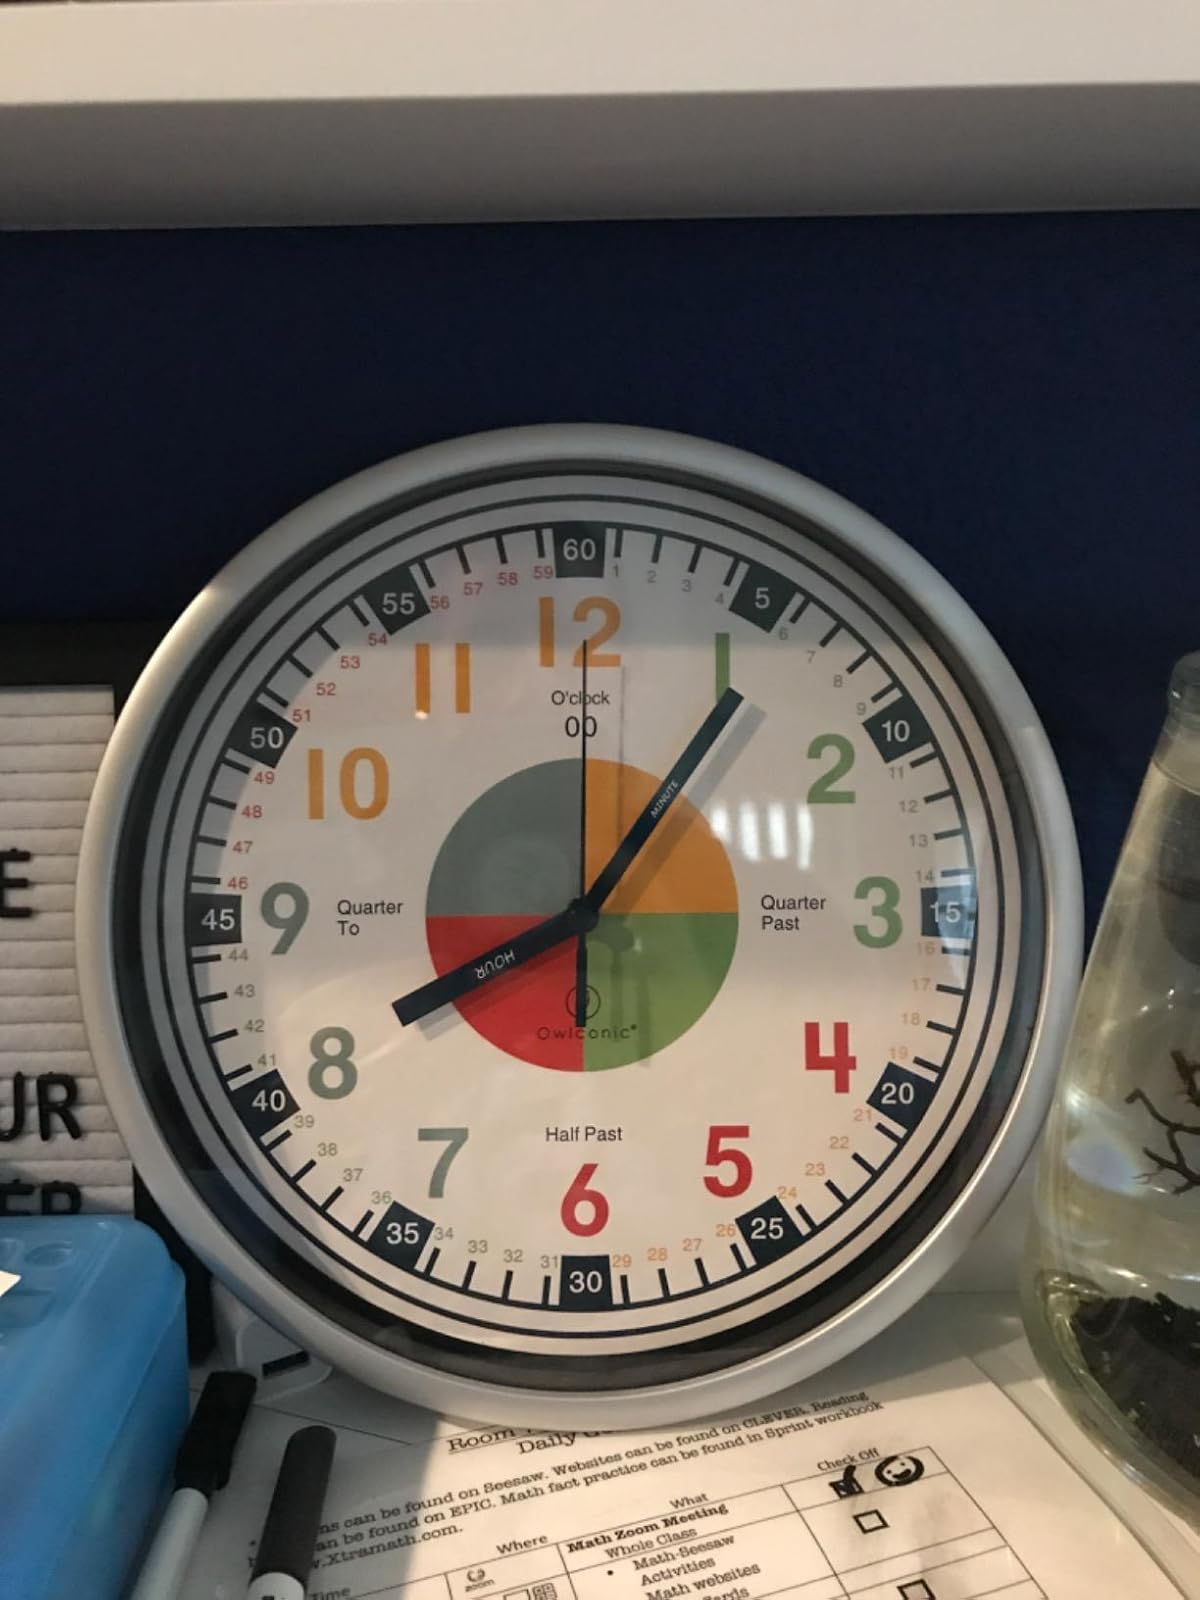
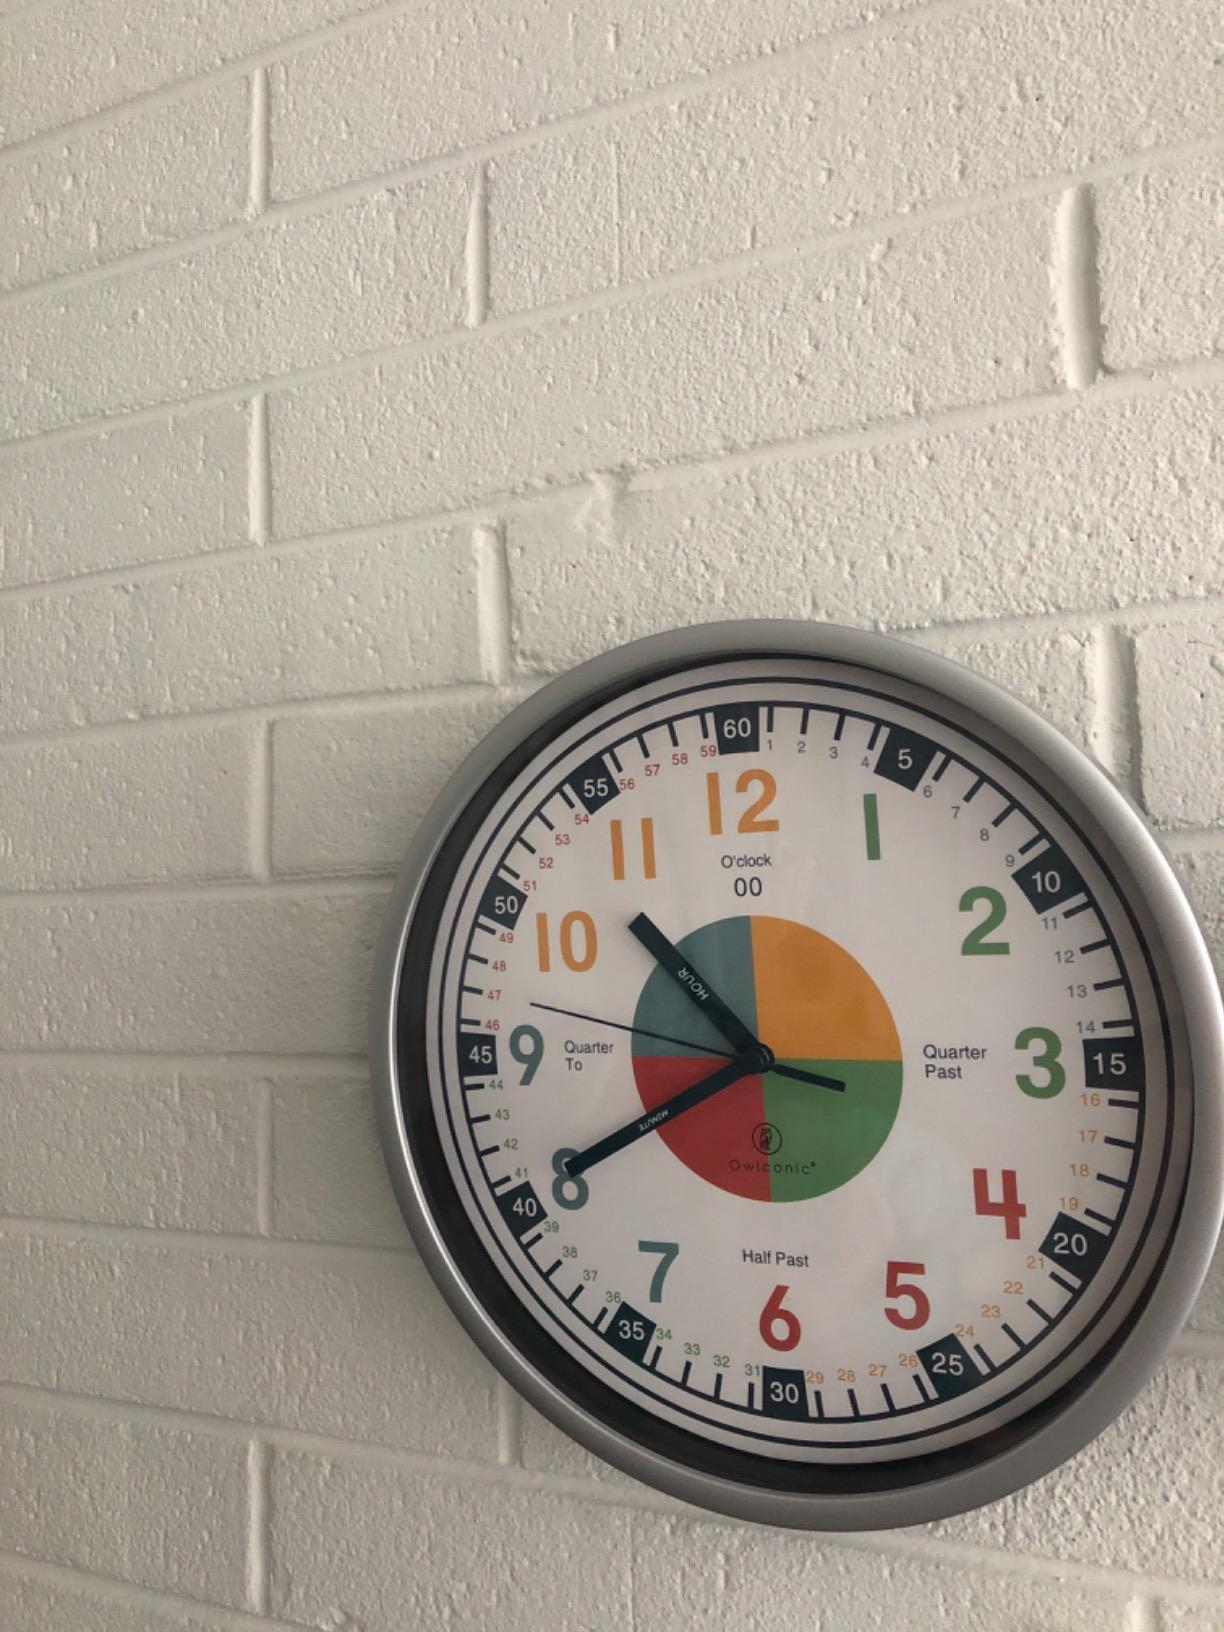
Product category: clock
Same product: yes